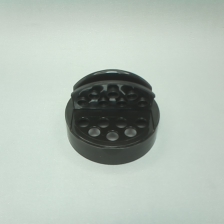
Color: black
Cap type: dual flip-top cap